Tree tunnel

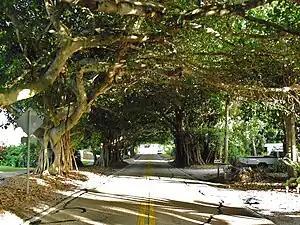
Typical street in Coral Gables, Florida

A tree tunnel is a road, lane or track where the trees on each side form a more or less continuous canopy overhead, giving the effect of a tunnel.